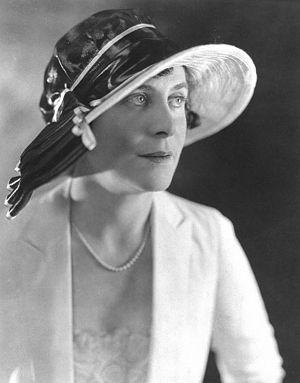
Clara Beranger est une scénariste américaine née le 14 janvier 1886 à Baltimore dans le Maryland aux États-Unis, décédée le 10 septembre 1956 à Hollywood.